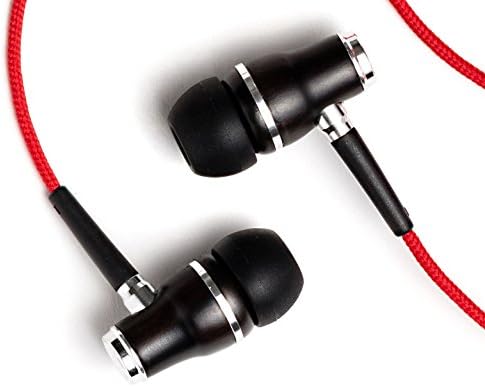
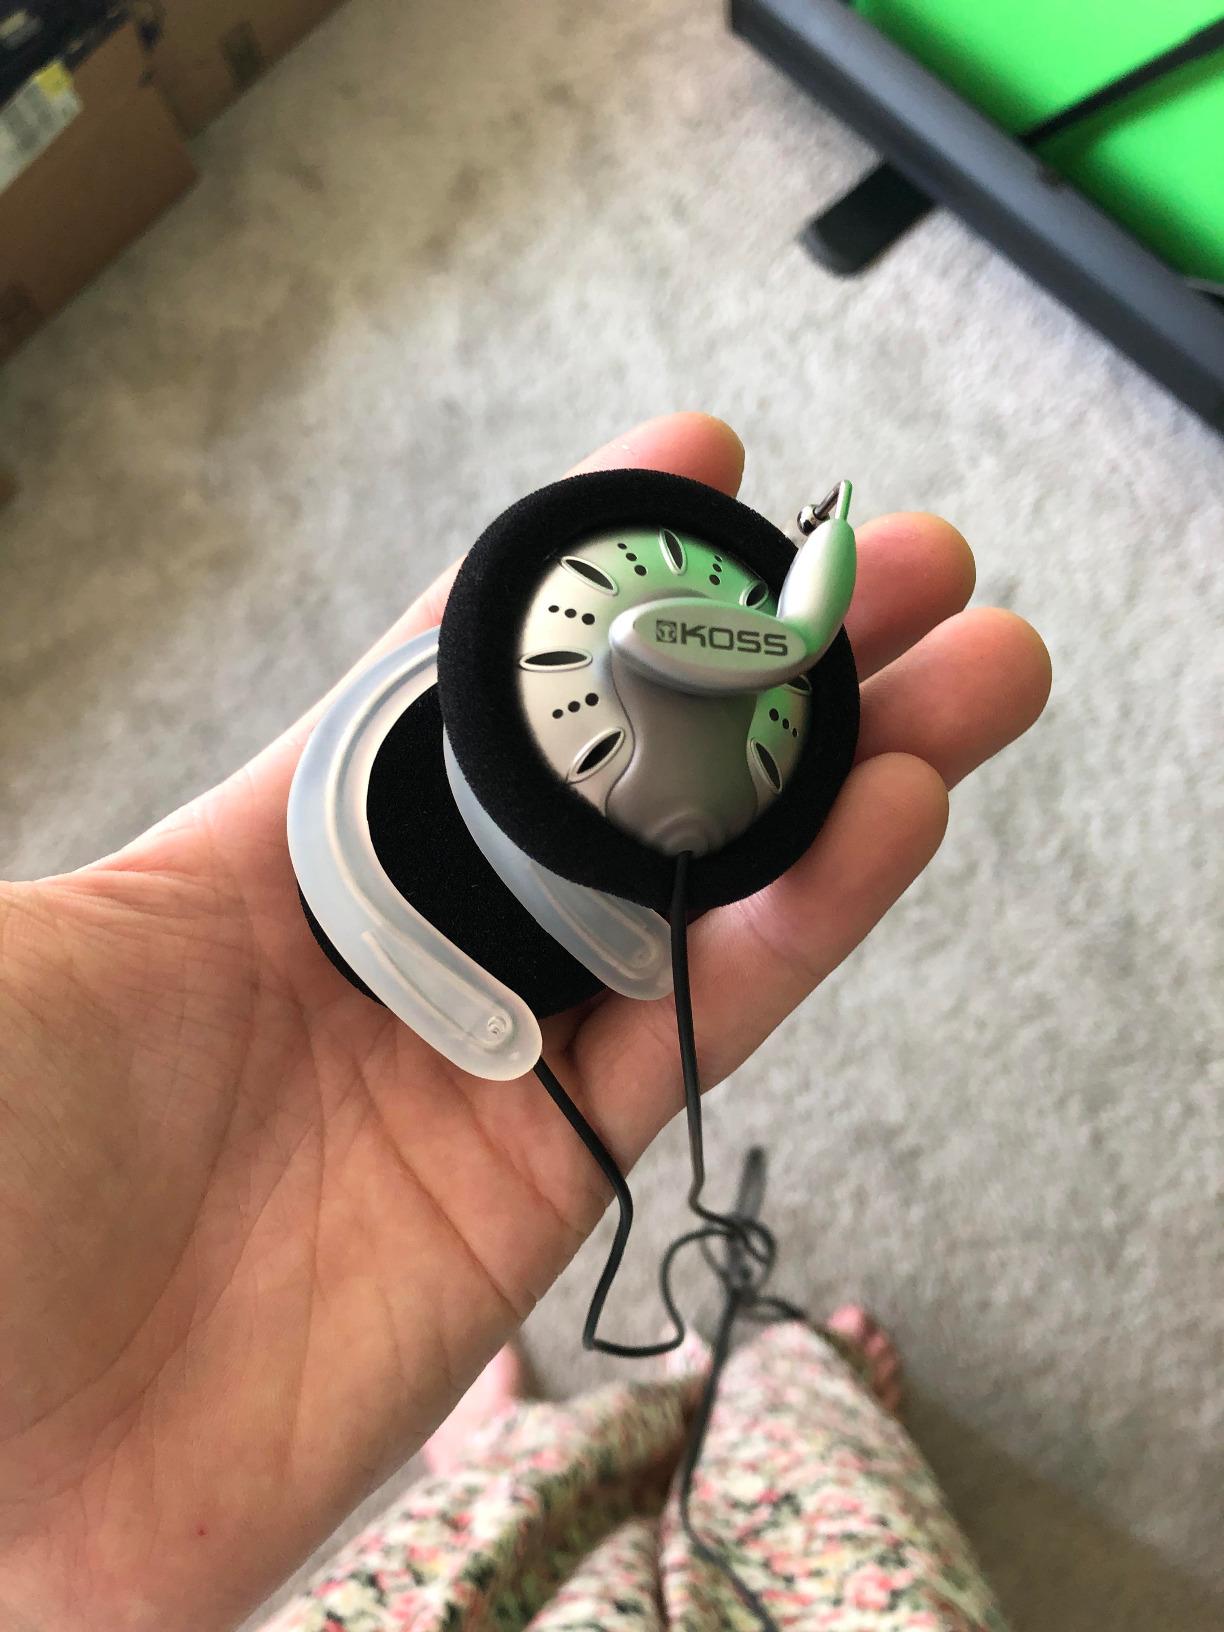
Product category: headphones
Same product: no